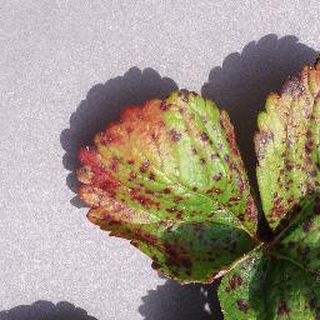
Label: strawberry_leaf_scorch